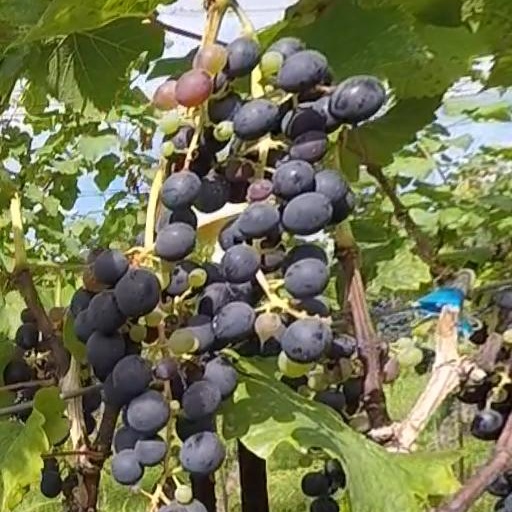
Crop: grape